List of proposed missions to the outer planets

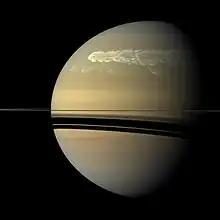
The Great White Spot as seen in Saturn's northern hemisphere in 2011.

The list of proposed missions to the outer planets is a listing of concept studies for an uncrewed or crewed mission to gas giants. Proposed missions to gas giants are typically based on engineering and scientific assessments of technological capabilities at the time of study. These proposals are usually associated with high-budget space agencies like NASA. Mission profiles may include strategies such as flybys, landers, or other types of system encounters aimed at exploring a gas giant and its moons. The missions that were launched can be found in the list of missions to the outer planets.